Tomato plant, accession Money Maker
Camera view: tilt-top (135 deg); turntable rotation: 210 degrees
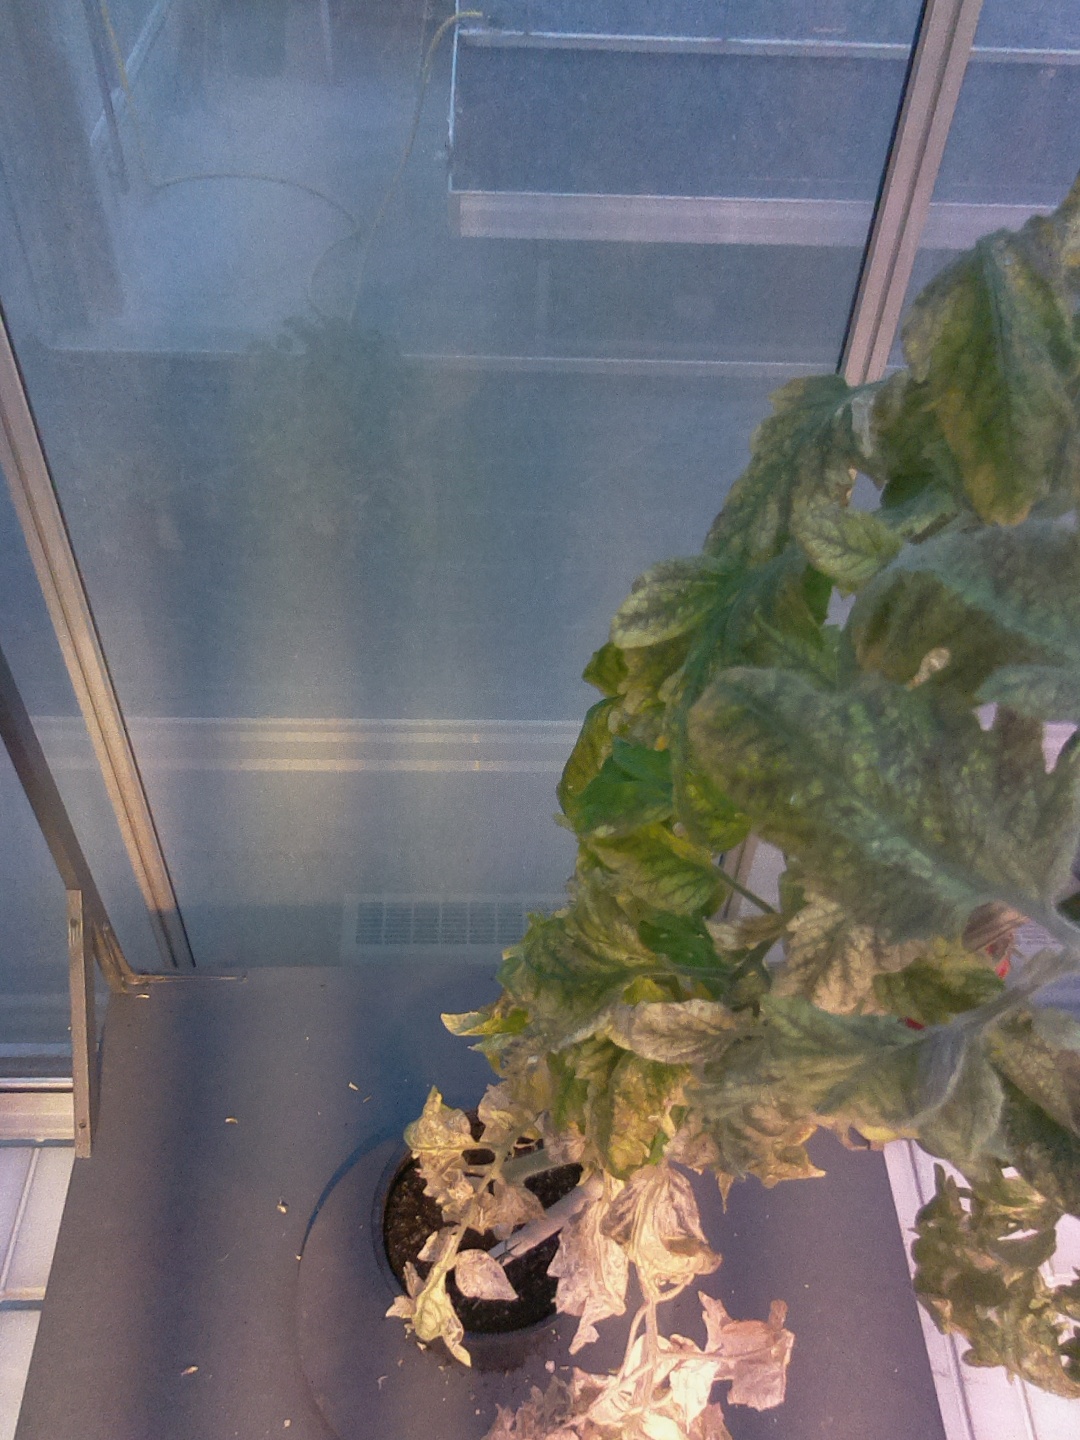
BBCH growth stage 83: 30%-40% of fruits show typical fully ripe color